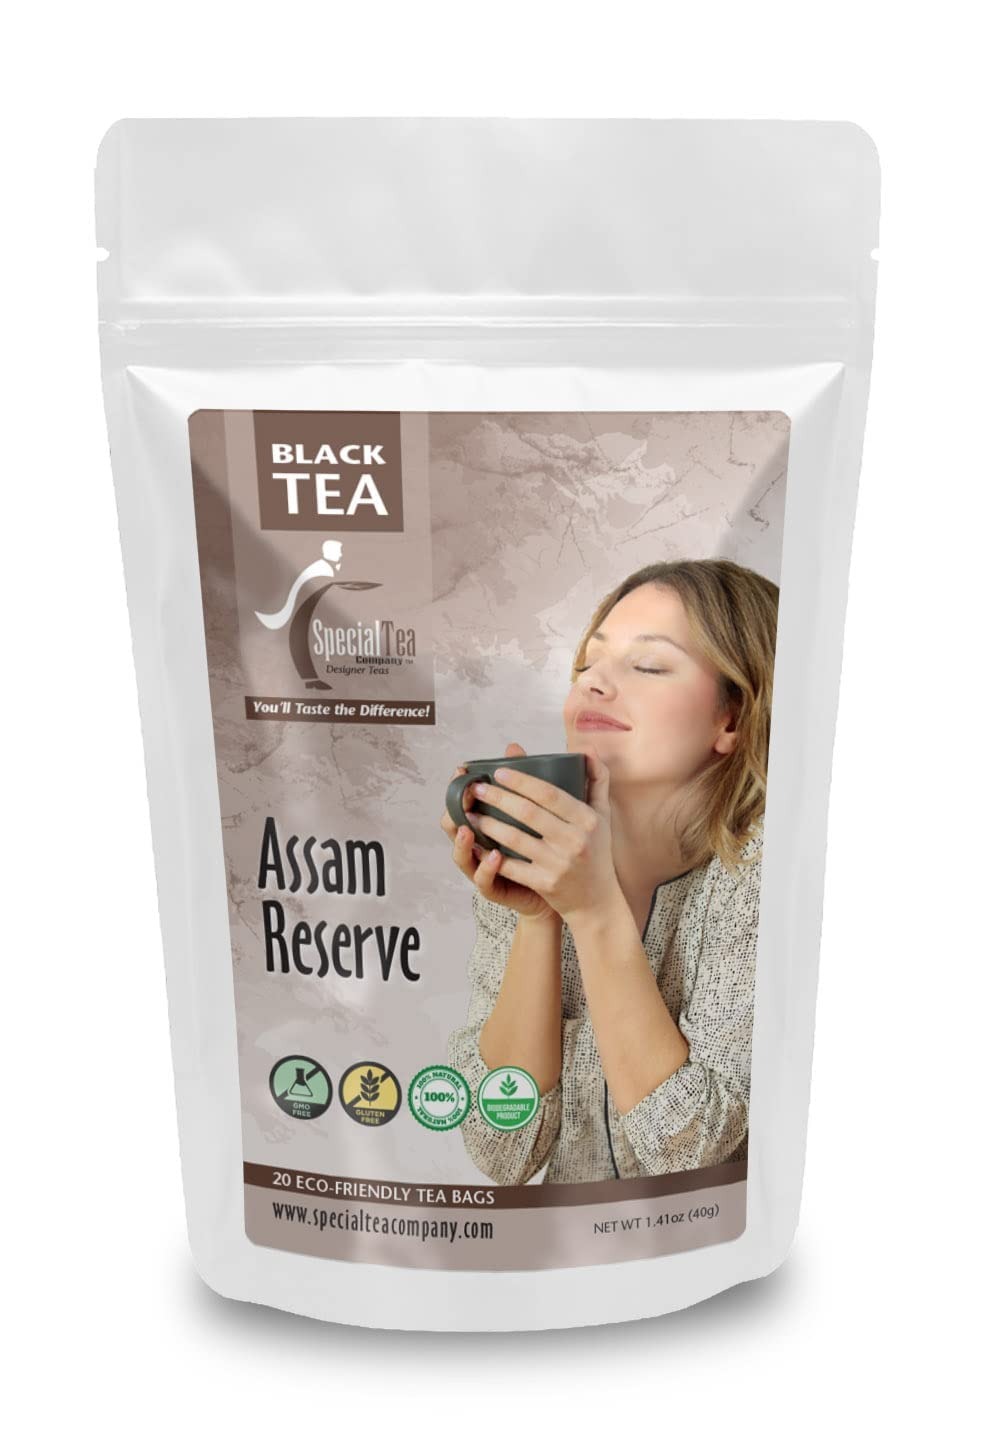
Item Name: Special Tea Asam Reserve Black Tea, 20 Count
Bullet Point 1: Biodegradable tea bag paper.
Bullet Point 2: Premium gourmet grade leaf tea.
Bullet Point 3: Premium tea leaves have all their essential oils intact, so the flavor, quality and health benefits are maintained.
Bullet Point 4: Individually hand packed in the USA.
Bullet Point 5: Packed in a resealable foil pouch to retain freshness.
Bullet Point 6: Special Tea Vintage Earl Grey Black Tea, 20 Count
Value: 20.0
Unit: count

Price: 16.46